Barbados Joe Walcott

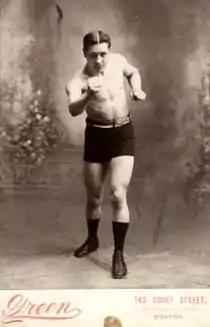
Honey Mellody, 1910s

Before a crowd of 3,000, Walcott officially lost the world welterweight championship on October 16, 1906, against William "Honey" Mellody at the Lincoln Athletic Club in Chelsea, Massachusetts. Falling to a twelfth-round technical knockout, Walcott quit the bout, claiming his left arm had been injured in the ninth round. In the first round Walcott scored a knockdown. Melody, fighting cautiously against the reigning champion, landed mostly body blows throughout the remainder of the fight, but scored enough to appear to dominate. In the sixth round, Mellody landed a strong right to the jaw which backed Walcott against the ropes. In the eleventh, Mellody landed punches at will, and in the final round he landed a flurry of rights to the stomach before Walcott retreated to his corner before the bell ending the bout.